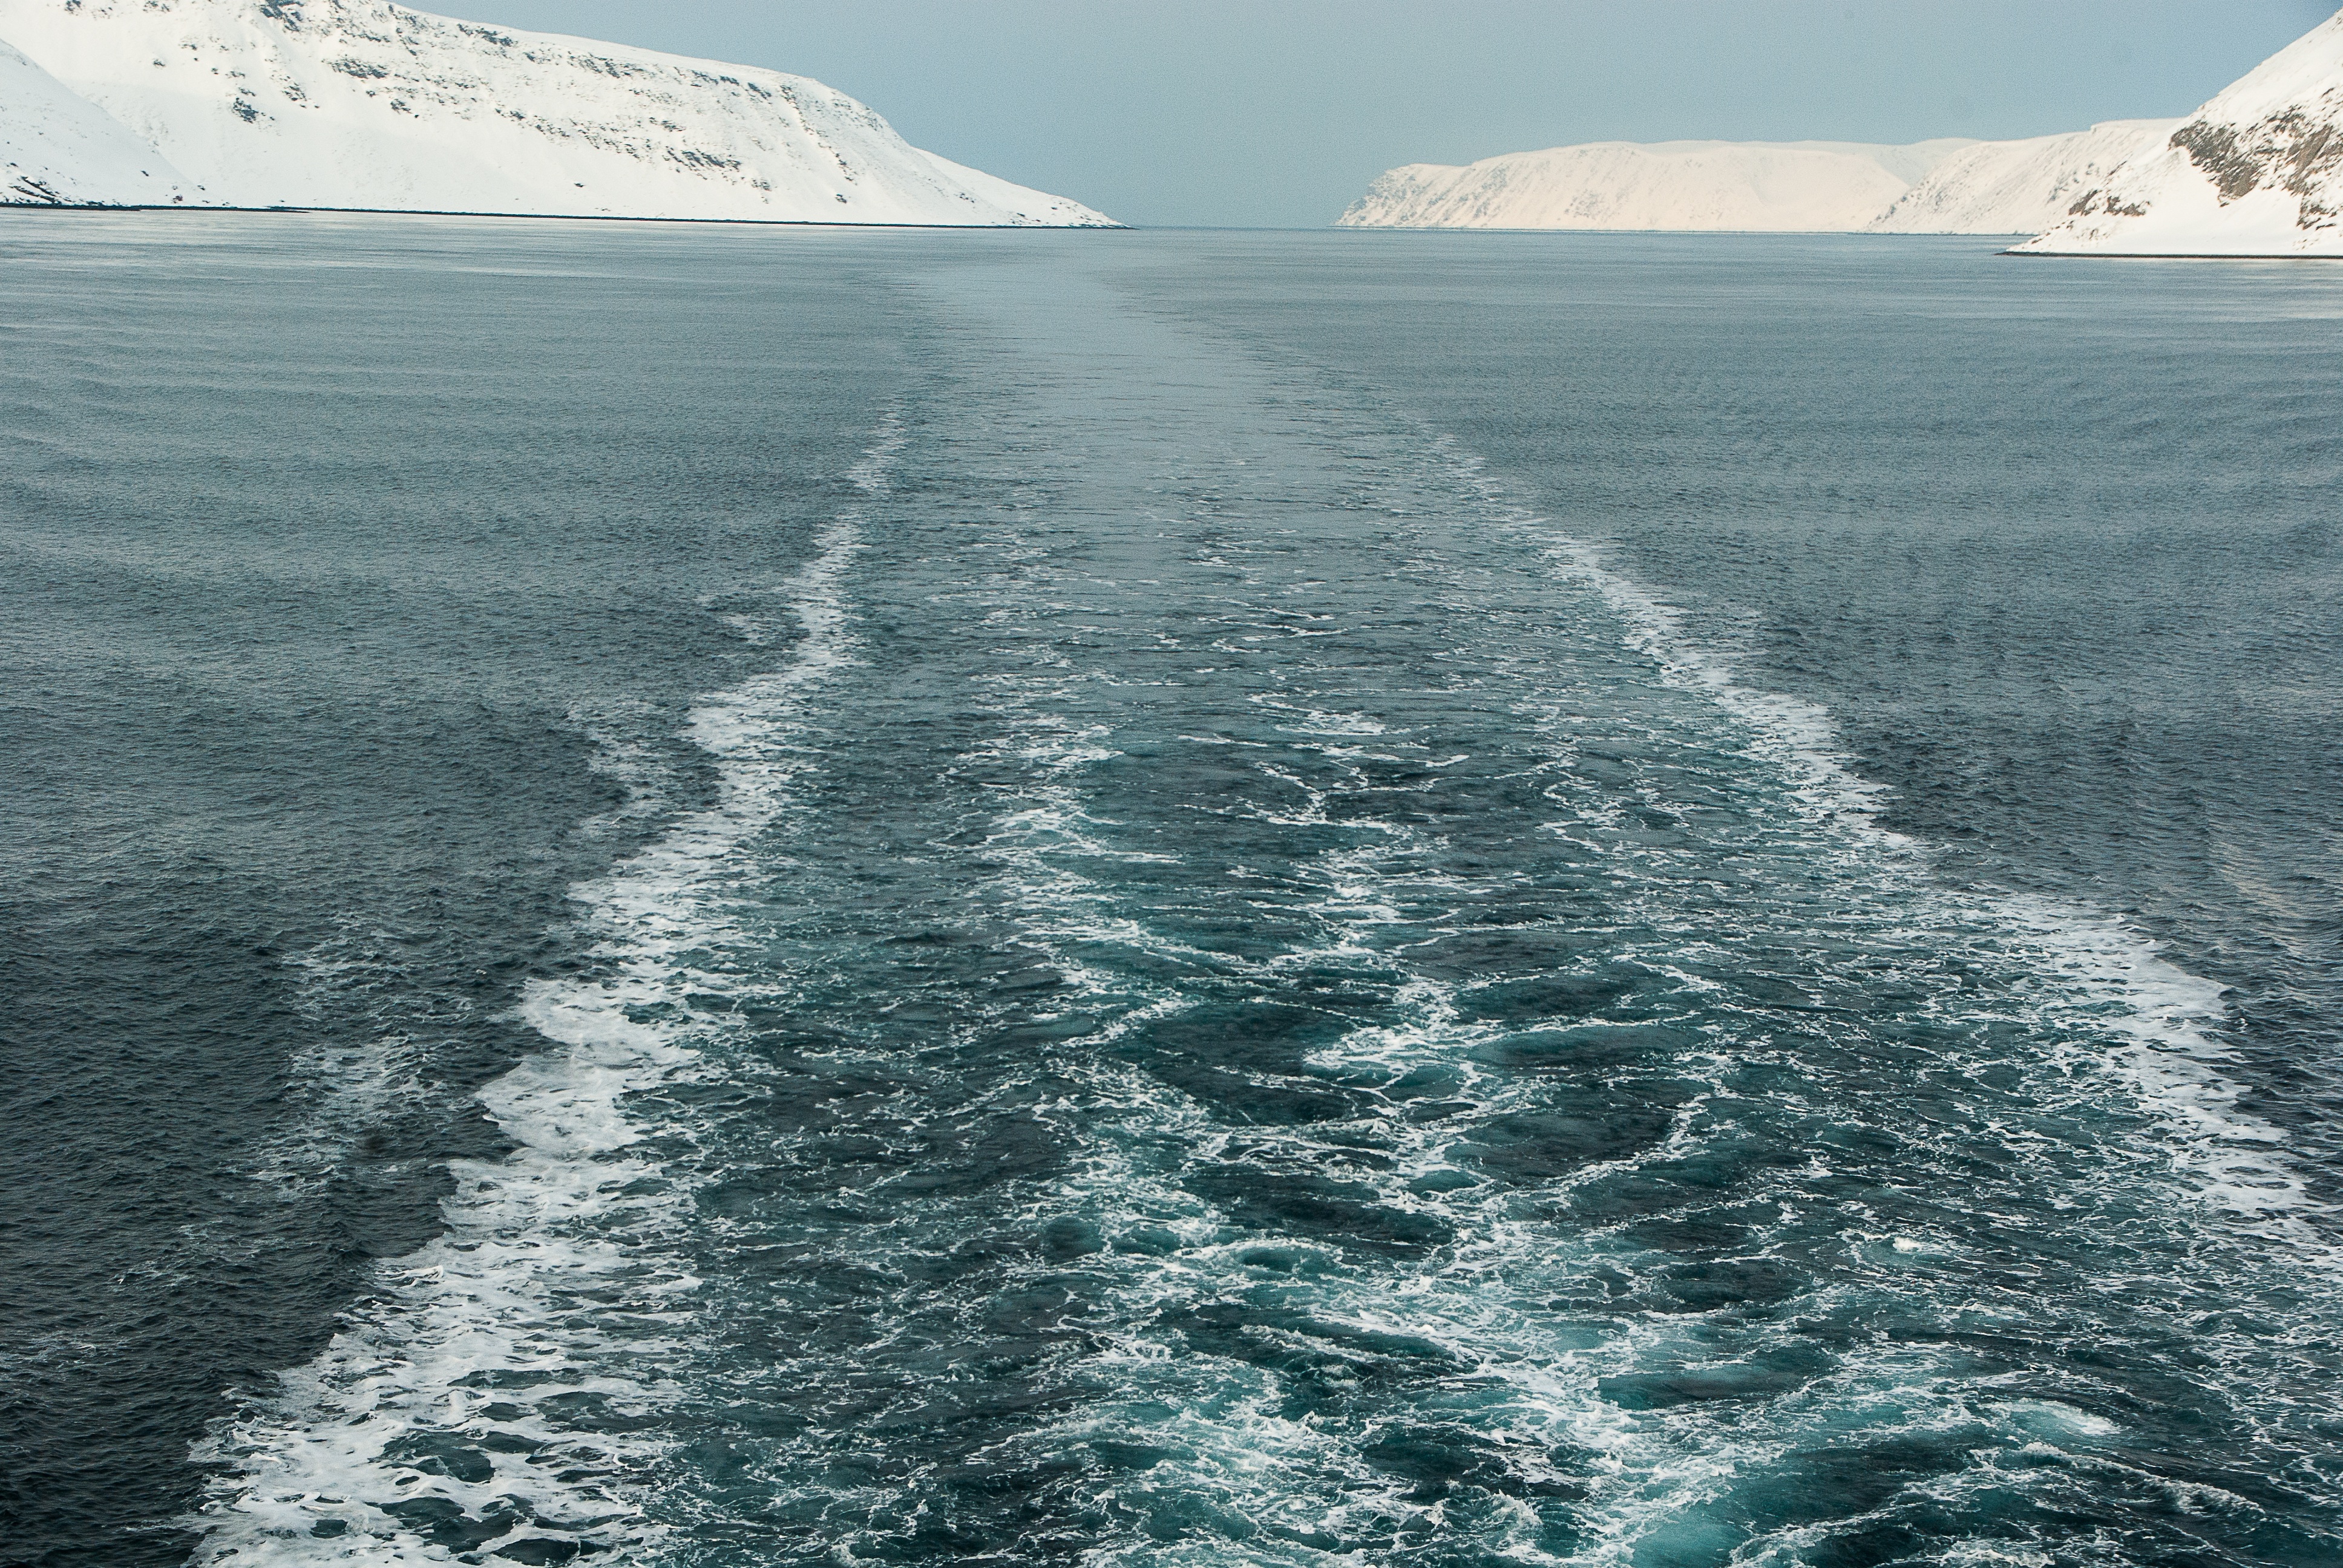
sea, coast, ocean, horizon, boat, wave, wake, ice, vehicle, bay, fjord, arctic, terrain, ferry, norway, cape, landform, lapland, arctic ocean, wind wave